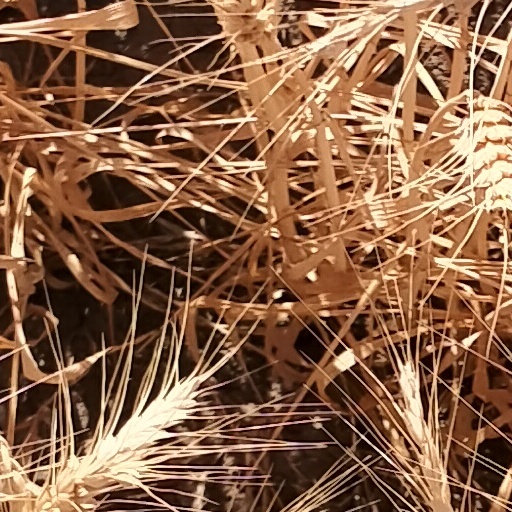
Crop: wheat